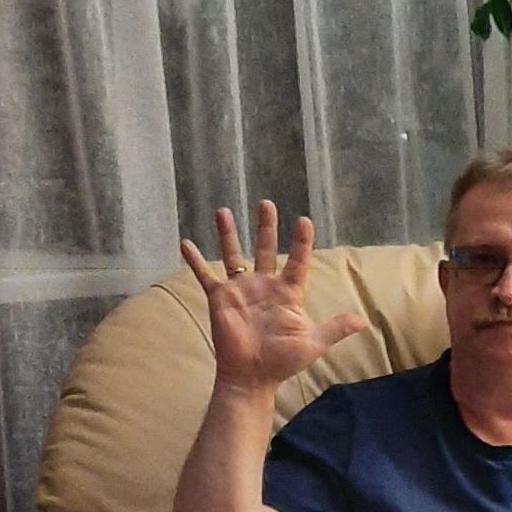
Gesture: palm